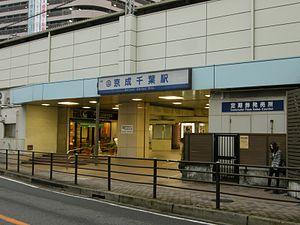
La gare de Keisei Chiba est une gare ferroviaire située à Chiba, dans la préfecture du même nom au Japon. Cette gare est exploitée par la compagnie Keisei.